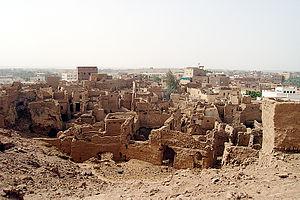
Seth est l'une des plus anciennes divinités égyptiennes. Sa représentation, au museau effilé et aux oreilles dressées mais tronquées, est une composition hybride née de l'imaginaire des Égyptiens des temps prédynastiques. Cette iconographie monstrueuse est peut-être inspirée de l'oryctérope, un termitivore, fouisseur des savanes africaines. Dans le mythe, Seth est le dieu de la confusion, du désordre et de la perturbation, ce que souligne l'écriture hiéroglyphique dans laquelle l'animal séthien sert de déterminatif pour des concepts négatifs.